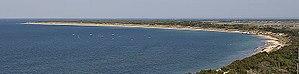
Pointe du Lizay - Côte nord à l'ouest de l'îŽle de Ré - Charente-Maritime Photo issue de ma banque d'images
L’île de Ré grâce à sa position géographique – la côte sud tournée vers l’ouest – est propice à recevoir les houles du large, de l’Atlantique.
Le Lizay est un spot de surf français situé en Charente-Maritime dans la commune de Les Portes-en-Ré. Il fait partie des Spots de surf de l’île de Ré.
Le petit Bec est un spot de surf français situé en Charente-Maritime dans la commune des Portes en Ré sur la côte nord de l'Île de Ré. Il fait partie des Spots de surf de l’île de Ré.